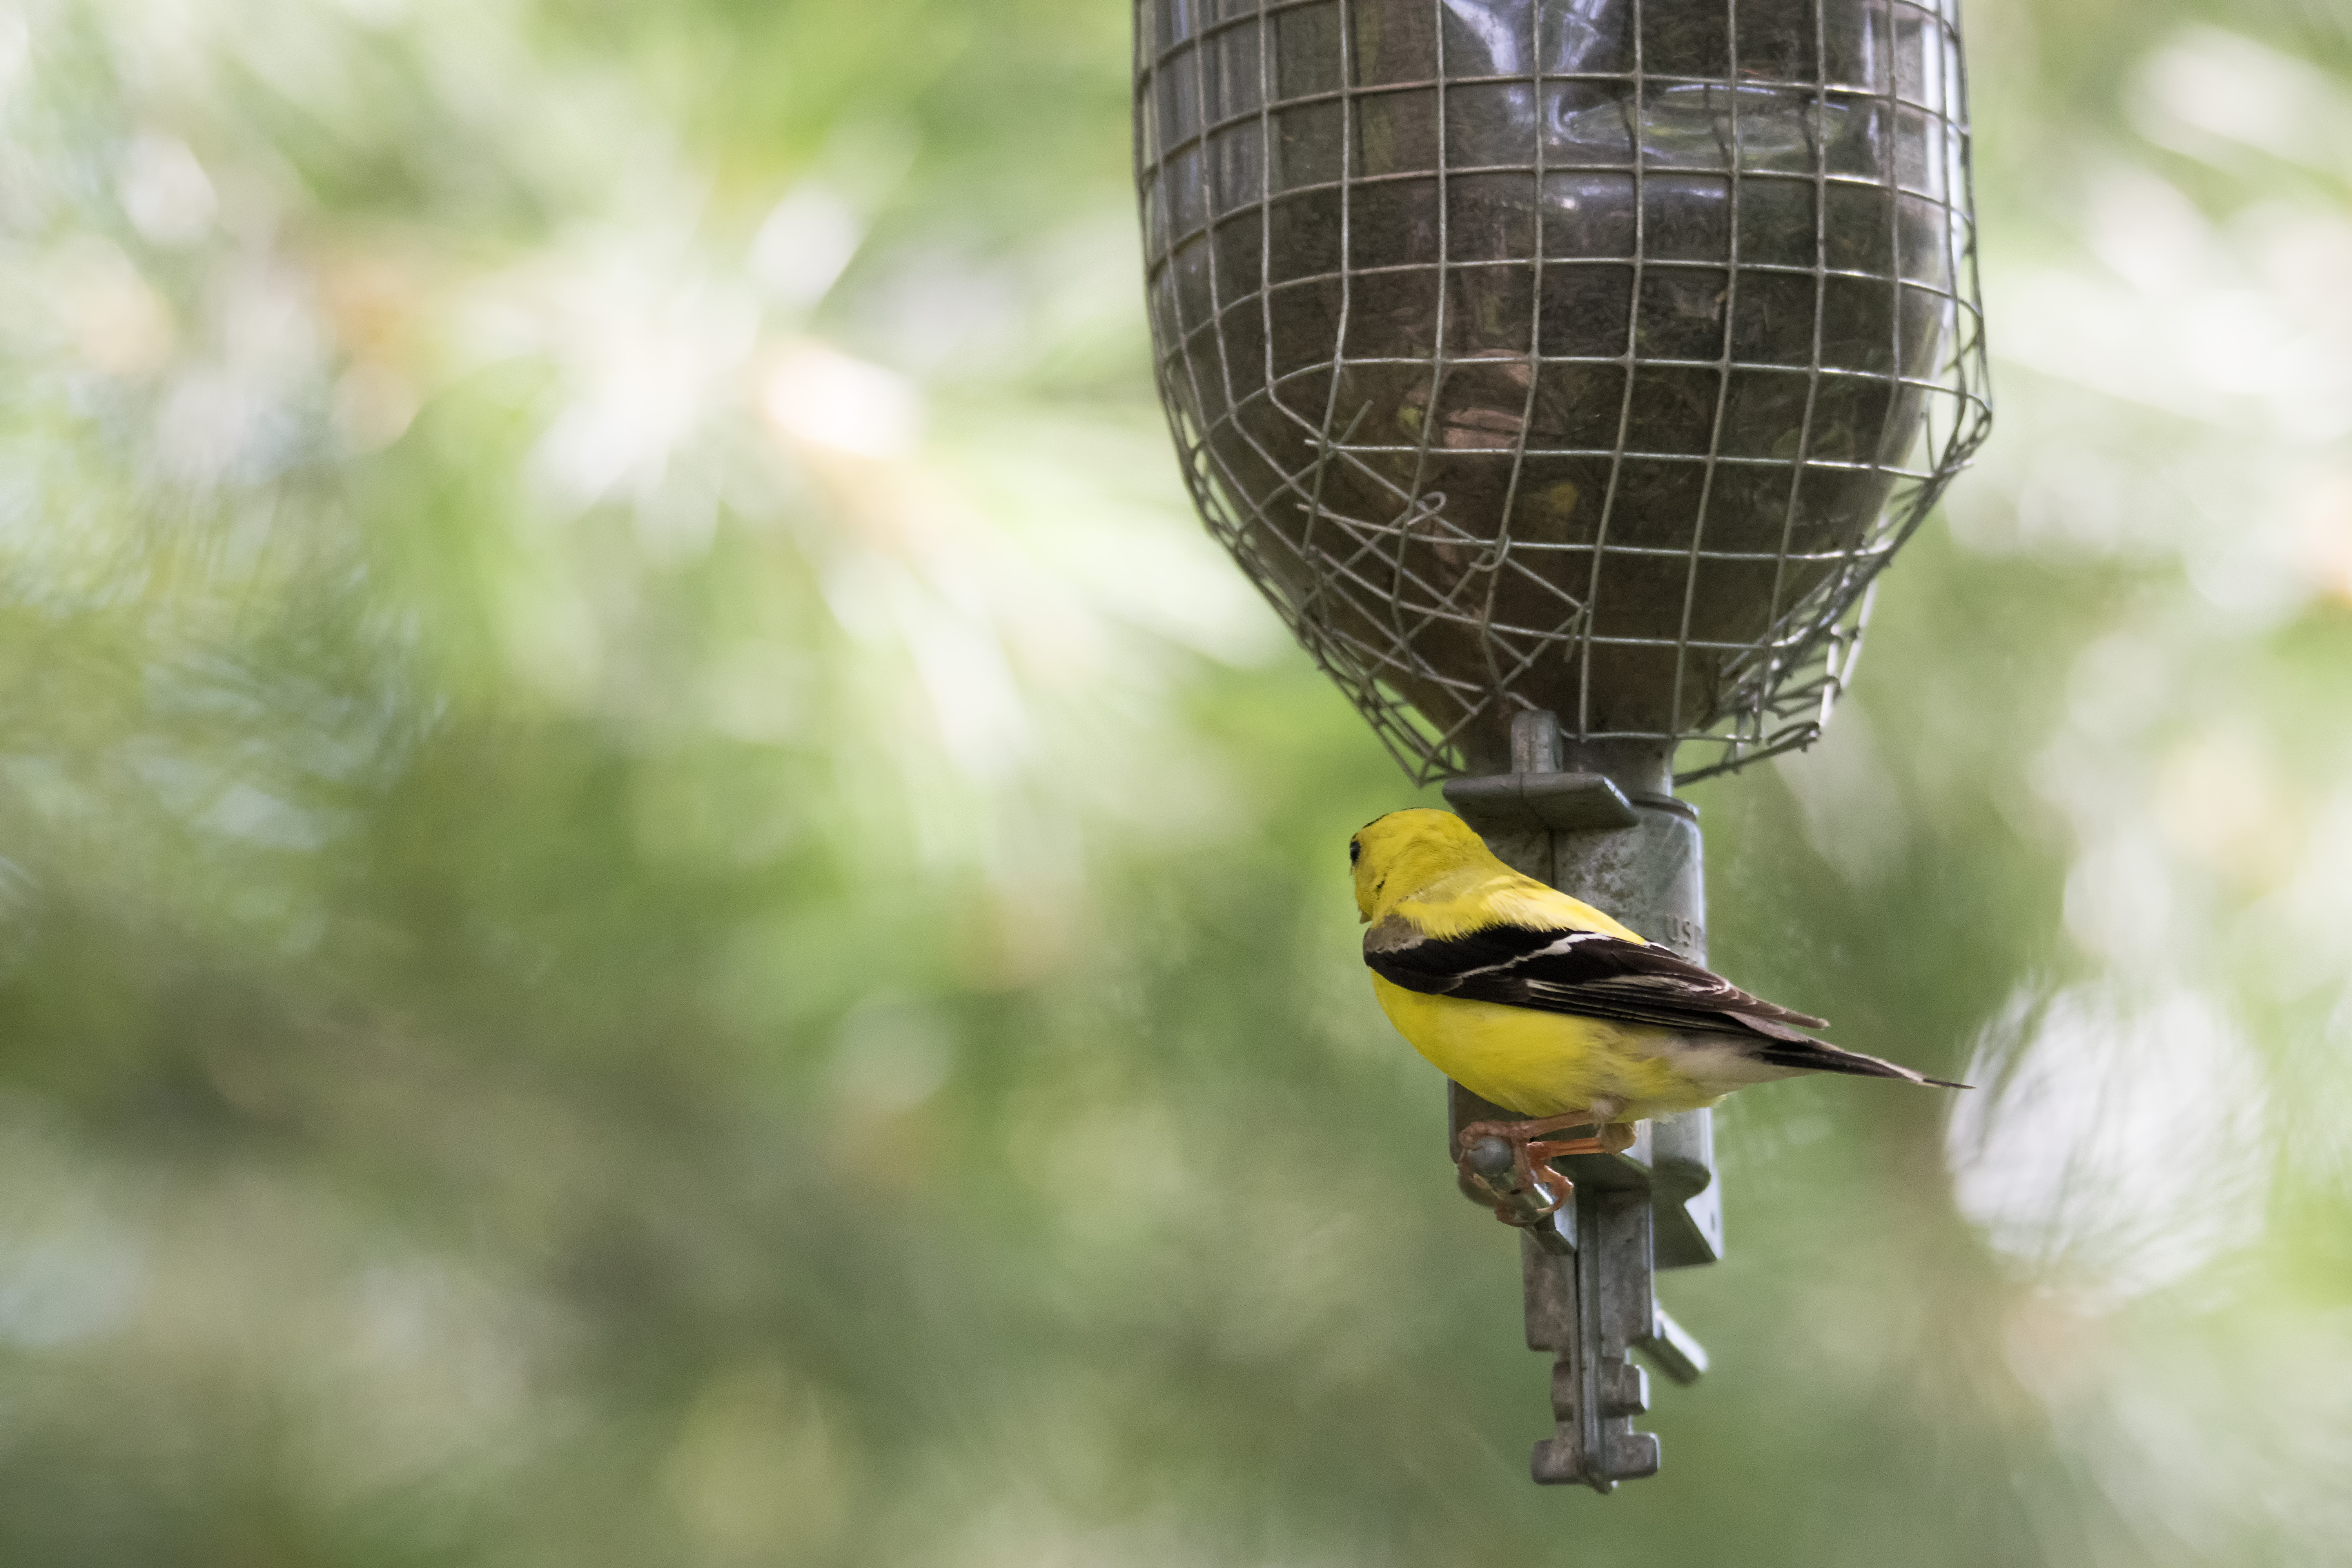
nature, branch, bird, wildlife, beak, fauna, american, canada, vertebrate, jaune, quebec, finch, goldfinch, sherbrooke, oiseau, chardonneret, old world flycatcher, perching bird